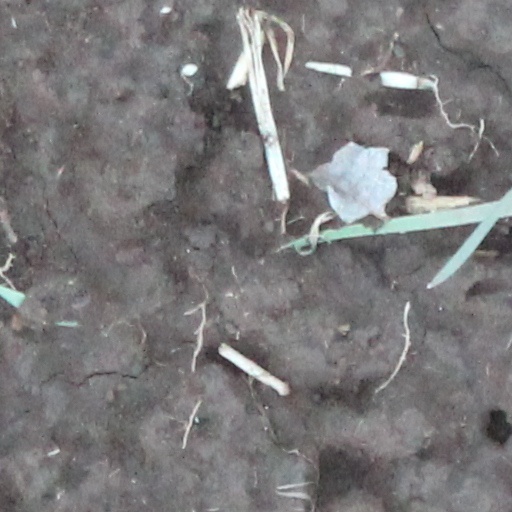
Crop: wheat